OS T2000

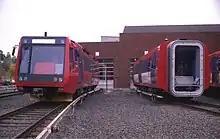
A split unit at Ryen in 1994

The order was placed with ABB Strømmen and AEG in August 1991. The high development cost was subsidised by the Norwegian government, who saw the project as potentially establishing a new industrial export product. Electrical components were built by AEG in Berlin, while the bogies were built by MAN in Nuremberg. The bodywork was built at Strømmen, with profiles from Alusuisse, and the trains were assembled in Strømmen.